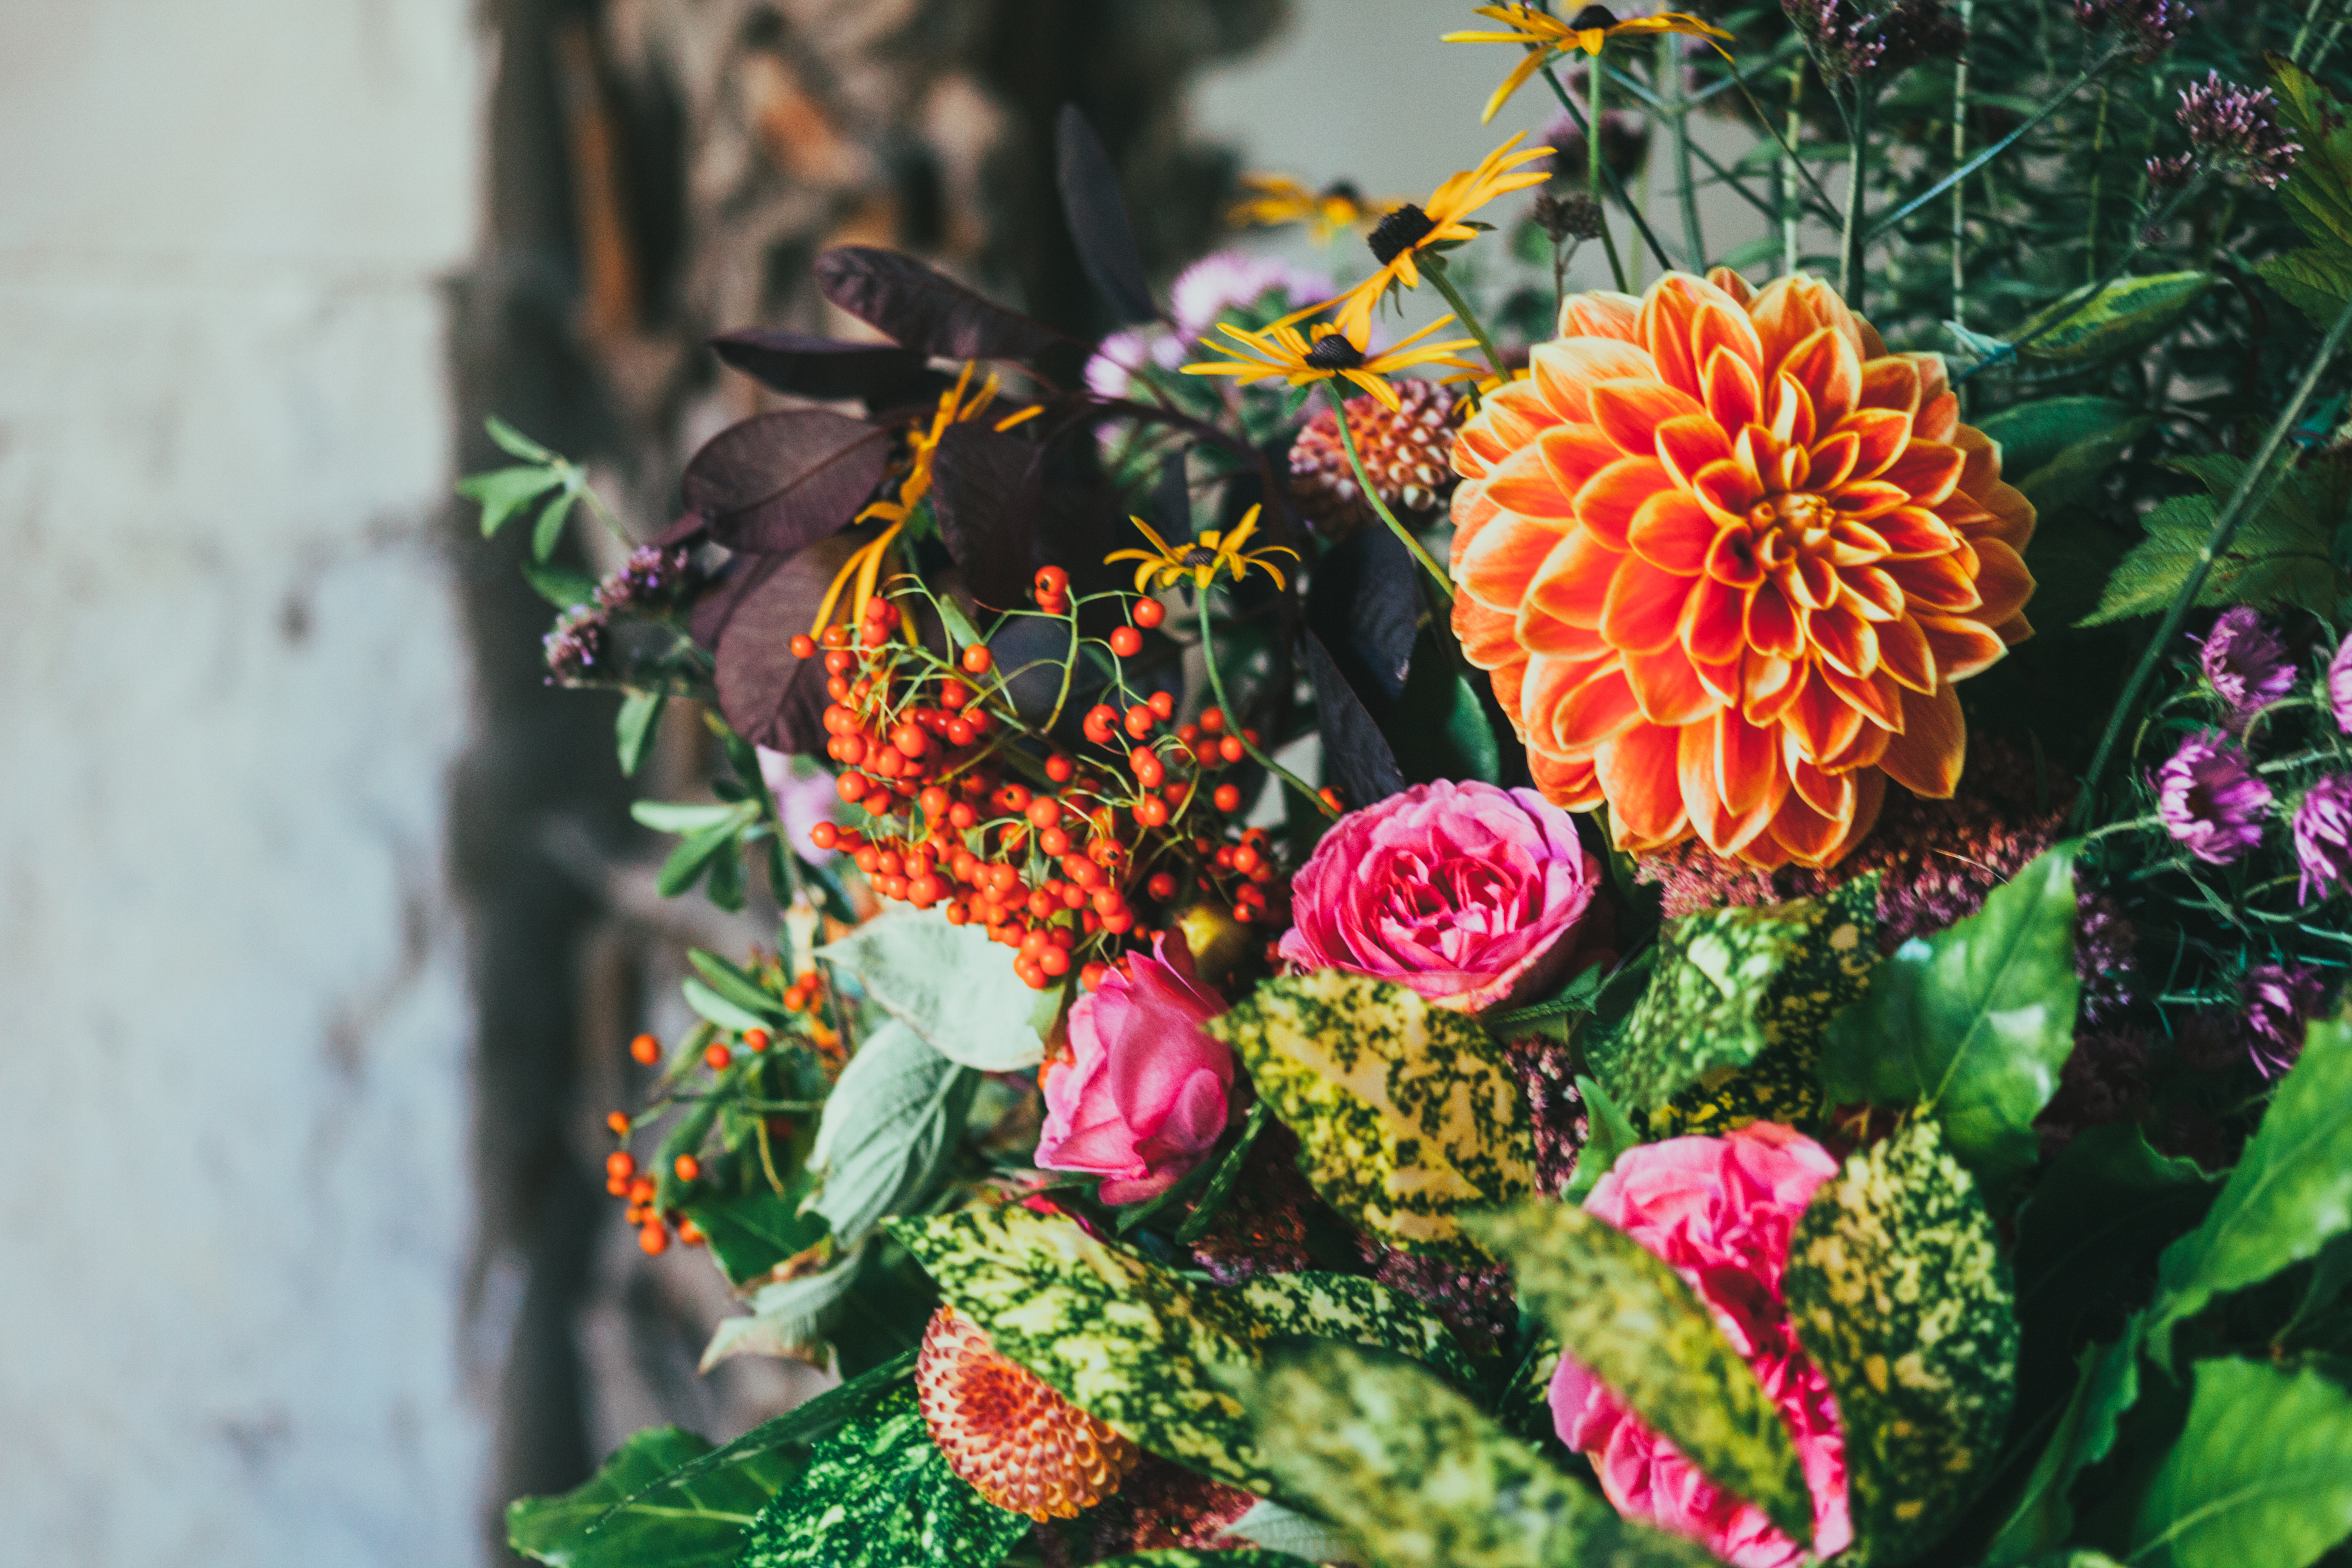
nature, blossom, plant, leaf, flower, petal, bouquet, autumn, botany, garden, flora, season, wildflower, arrangement, floristry, flowering plant, flower bouquet, floral design, land plant, flower arranging